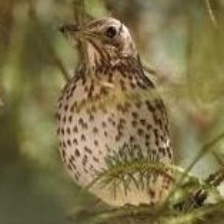
Species: ASHY THRUSHBIRD
Scientific name: GEOKICHLA CINEREA